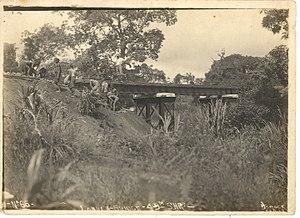
The British Central Africa Company Ltd, plus couramment British Central Africa Company est l'une des quatre plus grandes compagnies européennes qui opérèrent au Nyassaland. La compagnie est instituée en 1902 pour gérer les intérêts d'Eugene Sharrer, un entrepreneur qui s'était installé dans le Protectorat britannique d'Afrique centrale. Eugène Sharrer est le principal actionnaire de la compagnie à sa création. Les activités d'origine concernent le transport et le commerce, mais ces activités sont cédées en 1930. Durant la majeure partie de la période coloniale, ses vastes domaines agricoles produisent du coton, du tabac et du thé. La BCAC acquiert la réputation, dans ses relations avec ses « locataires », d'être un propriétaire foncier brutal et exploiteur. En 1962, un peu avant l'indépendance, l'entreprise vend la majeure partie des terres inexploitées qu'elle possède au gouvernement du Nyassaland, tout en conservant quelques plantations et deux usines de thé. Son nom devient The Central Africa Company Ltd et elle est achetée par le groupe Lonrho en 1964.
La Shire Highlands Railway Company est une entreprise ferroviaire, fondée en 1895 dans ce qui est alors le Protectorat britannique d'Afrique centrale, qui devient Nyassaland en 1907. Elle est créée pour contruire une voie ferrée permettant de relier Blantyre à la rivière Shire, principale voie d'eau navigable du protectorat. Après quelques problèmes logistiques et financiers, une voie à écartement sud-africain est construite entre 1903 et 1907, puis prolongée de 182 kilomètres jusqu'à Port Herald, en 1908, à cause de la baisse du niveau de l'eau dans la rivière.